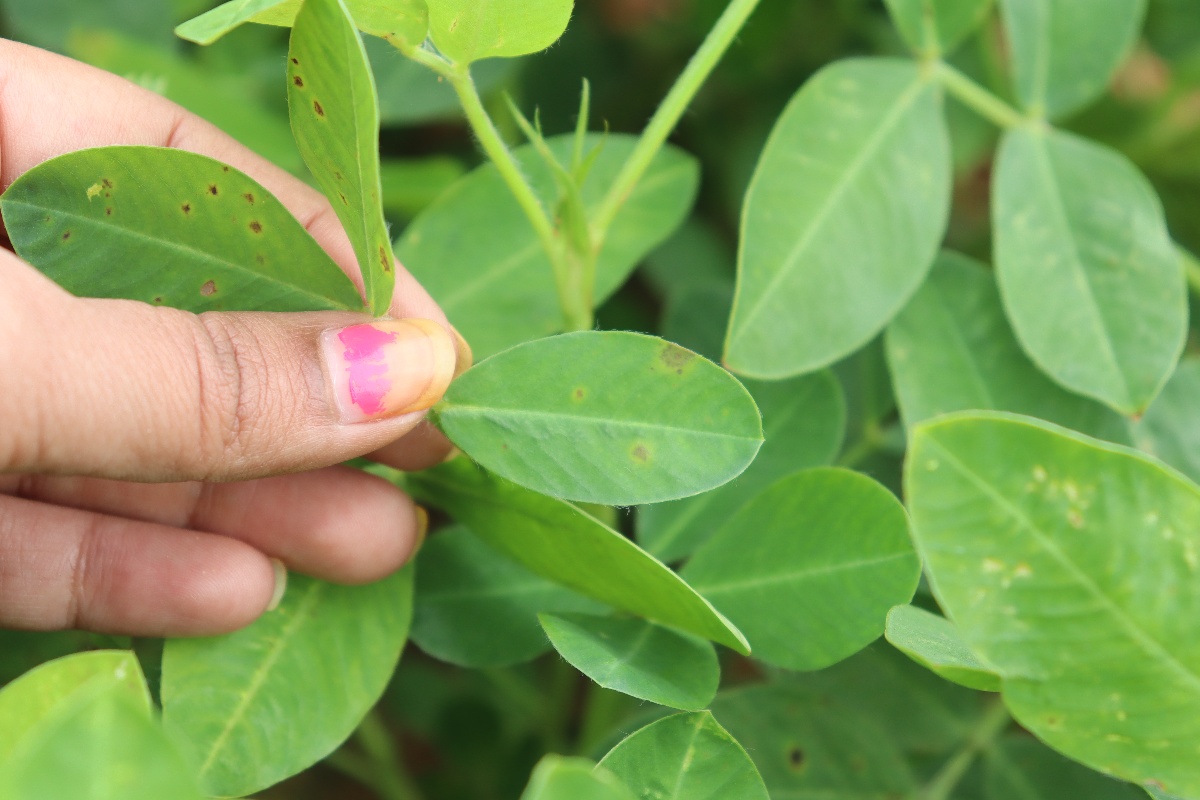
Label: early_leaf_spot